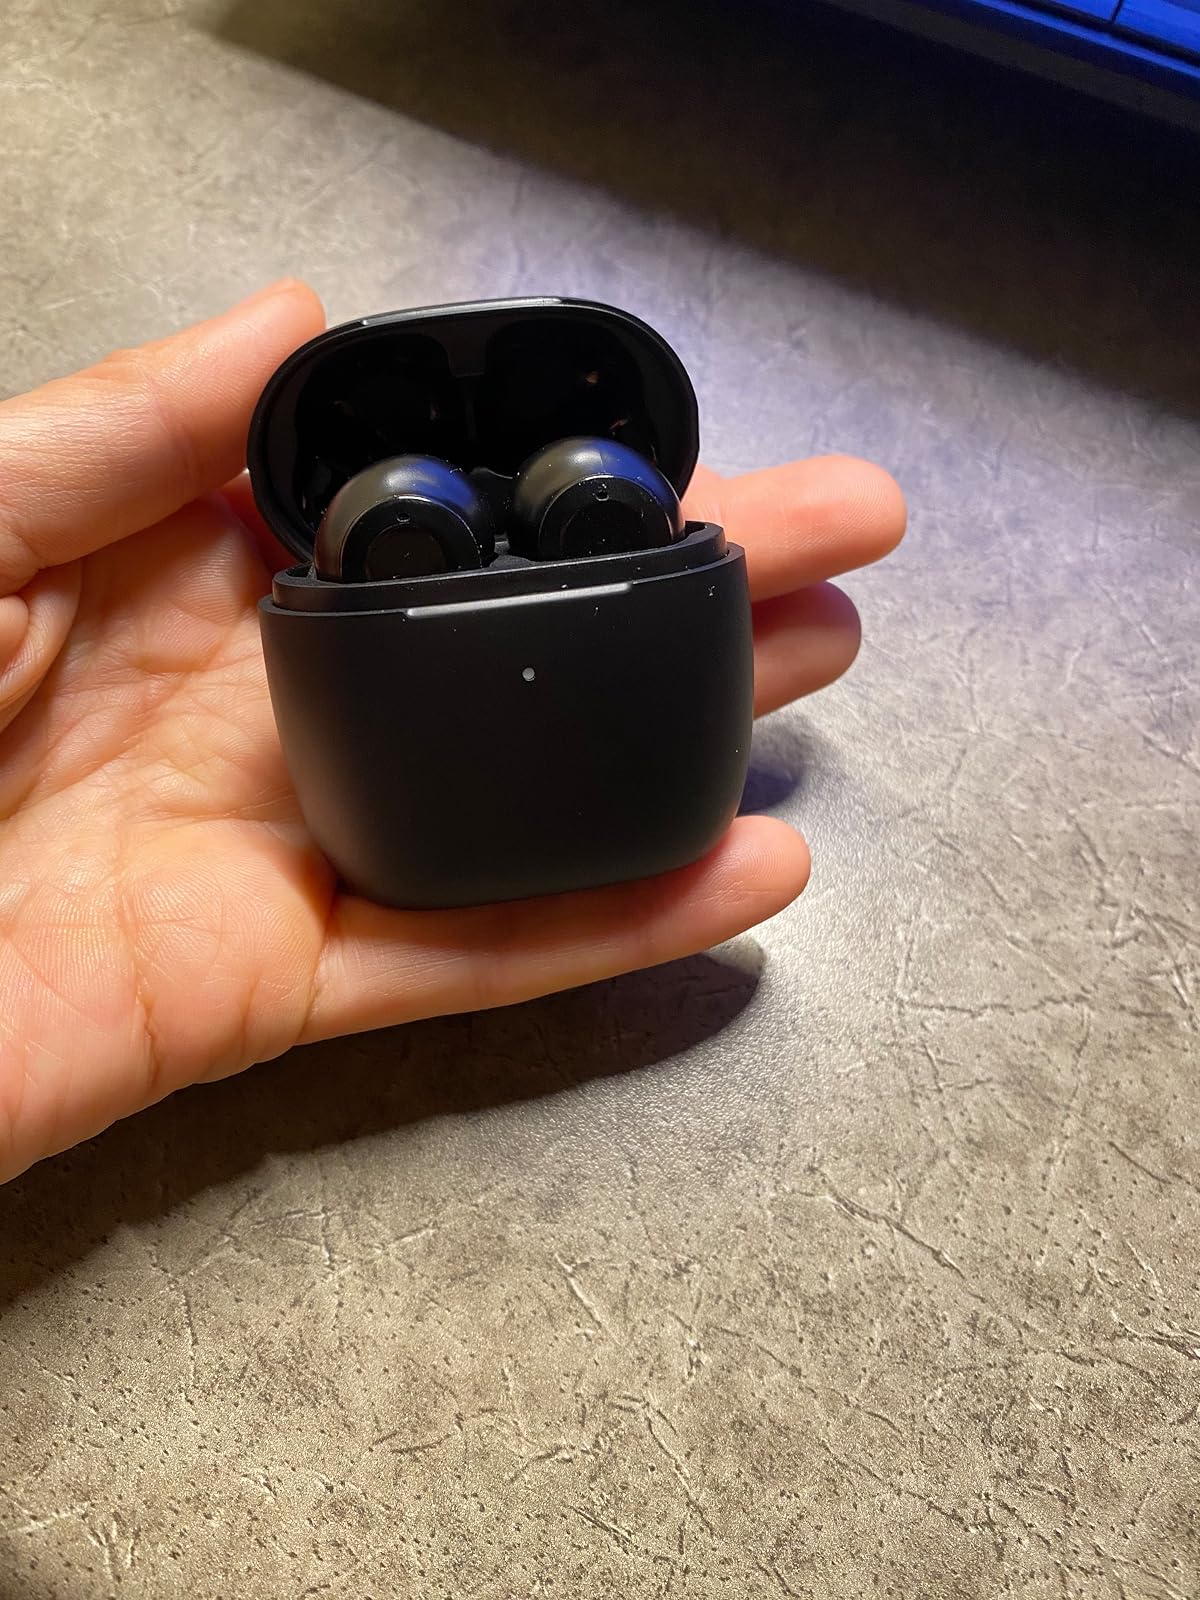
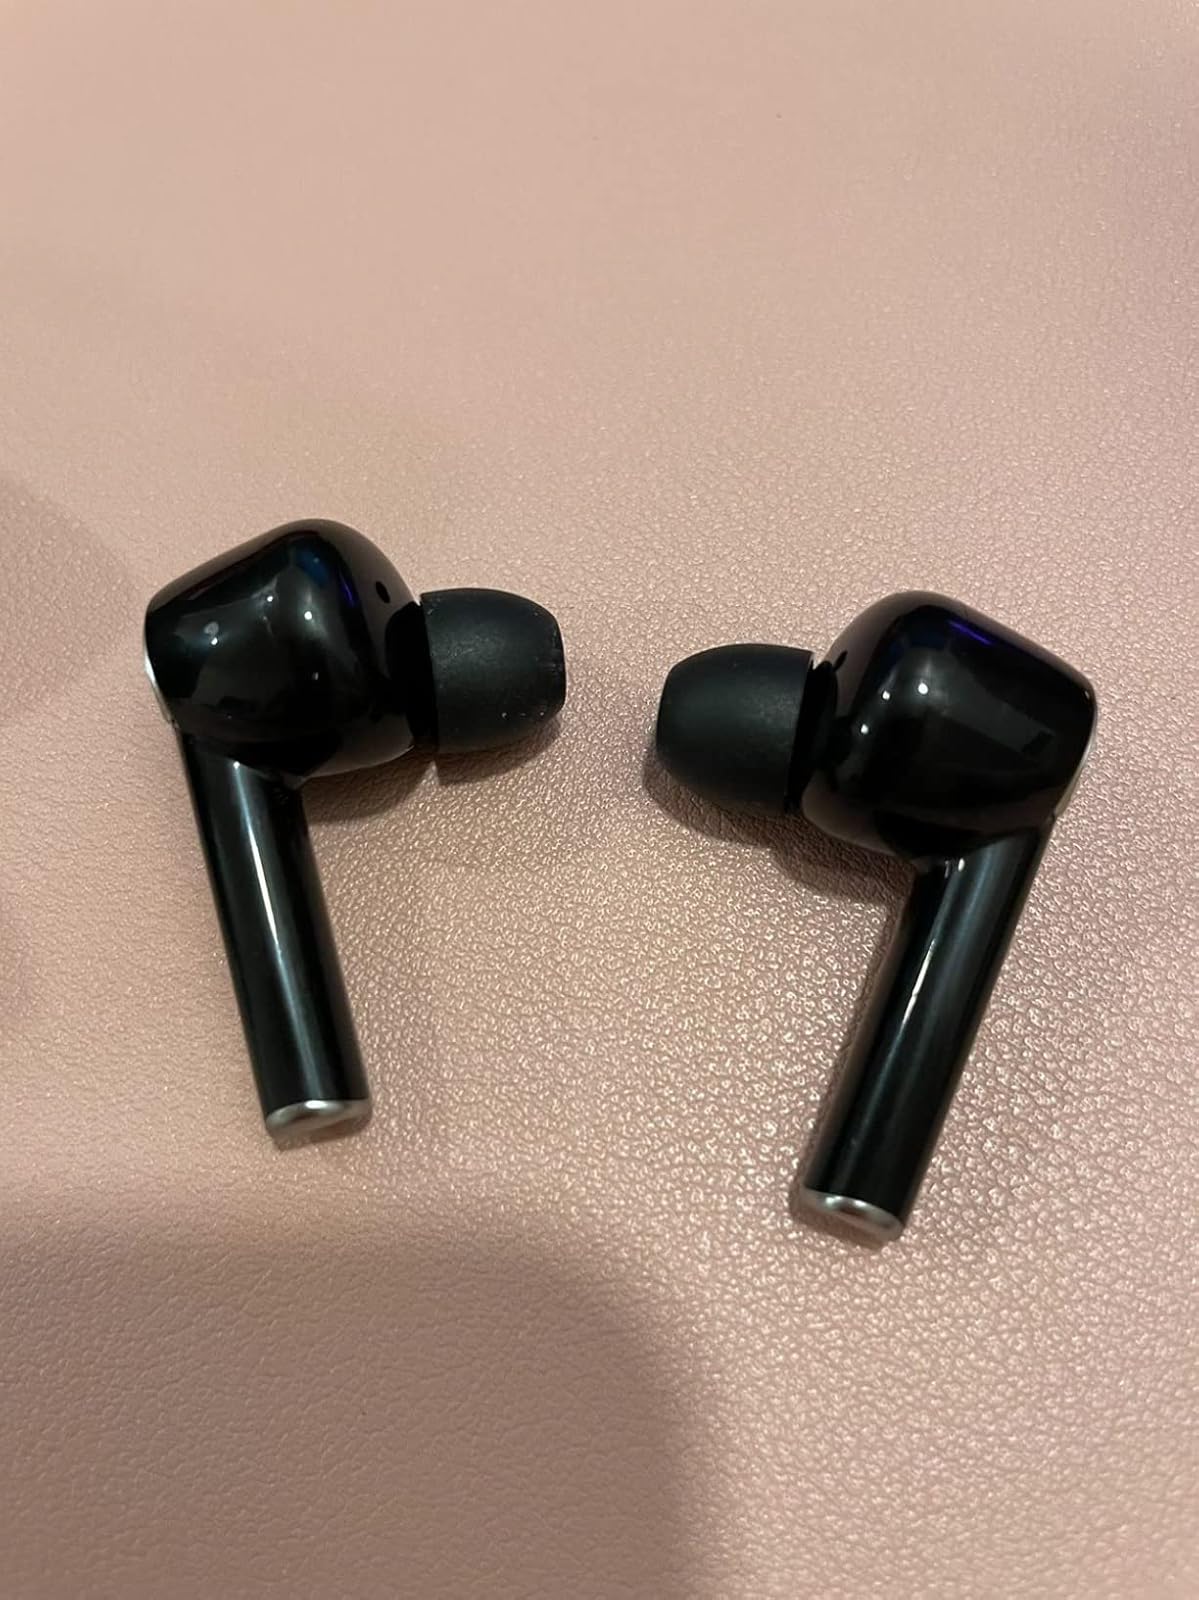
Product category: earbuds
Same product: no